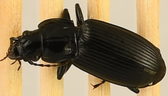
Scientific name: Pterostichus melanarius melanarius
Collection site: Chase Lake National Wildlife Refuge NEON (WOOD), plot WOOD_028